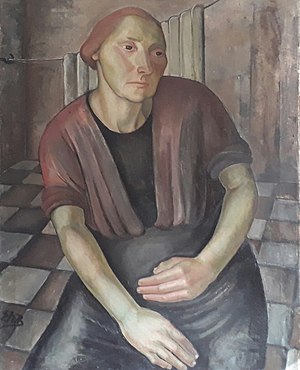
Elisa Maria Boglino / Museer
Lavandaia. Elisa Maria Boglino. Olie på lærred.1932.
Maleri i brunlige farver.Vaskekone på Sicilien.
Elisa Johanne Rosa Maria Boglino var en dansk-italiensk malerinde og avantgardekunstner.